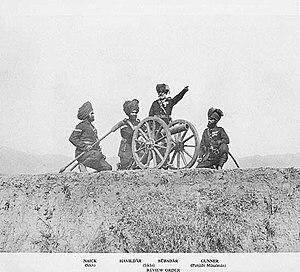
L'Armée de l'Inde était la force armée du Raj britannique.